Iconography of St. Louis

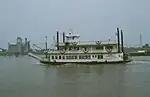
Tom Sawyer on the Mississippi

St. Louis has long been known for its barge traffic and steamboats. The writer Mark Twain is an icon of St. Louis in his own right, and wrote prolifically about the steamboats along the river.